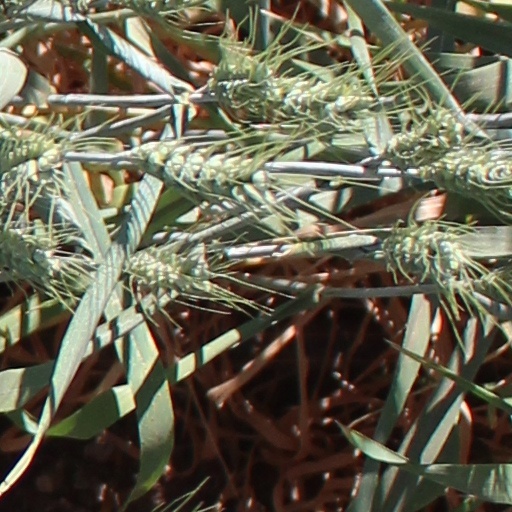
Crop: wheat